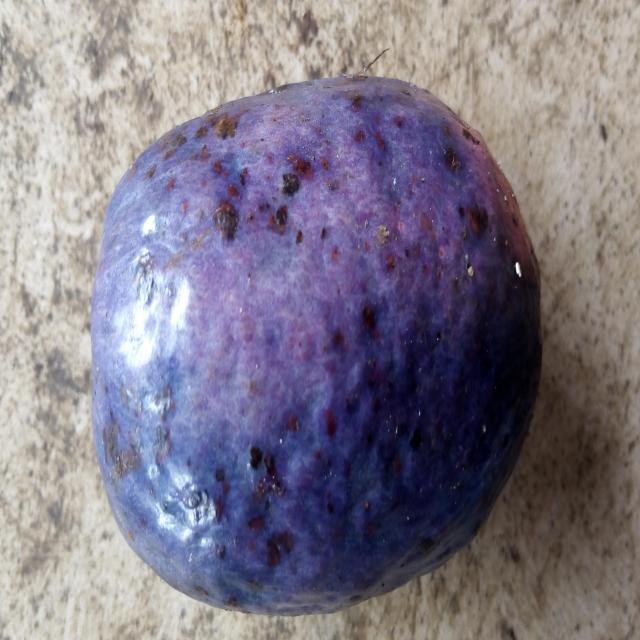
Plum grade: unaffected